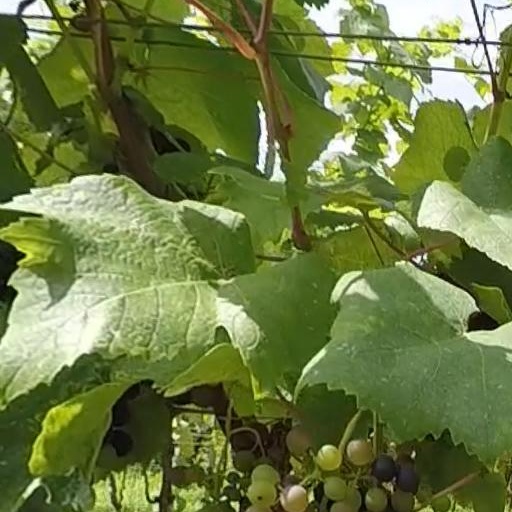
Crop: grape